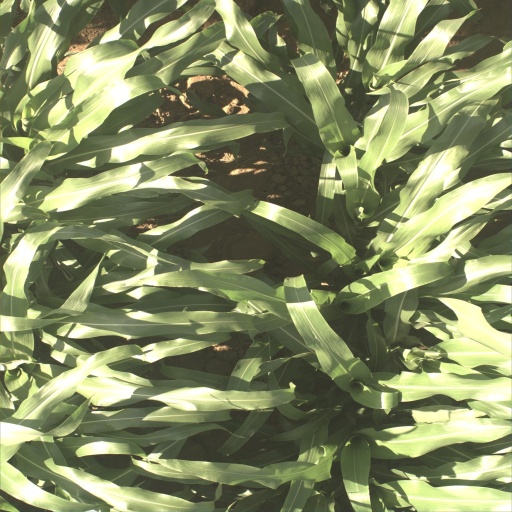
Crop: sorghum